County Carlow

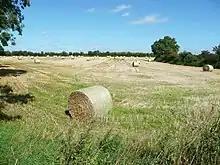
Baled hay south of Carlow town

Carlow was at the epicentre of the estates period of the late-18th and 19th centuries, and the county had a greater number of country houses and demesnes per hectare than any other rural county in Ireland. These "Big Houses" and their occupants dominated the economic and political landscape until the turn of the 20th century. Although the term was never applied at the time, historian Jimmy O'Toole refers to Carlow as ""the most gentrified county in Ireland"" due to the concentration of aristocratic families and their grand estates within its borders.